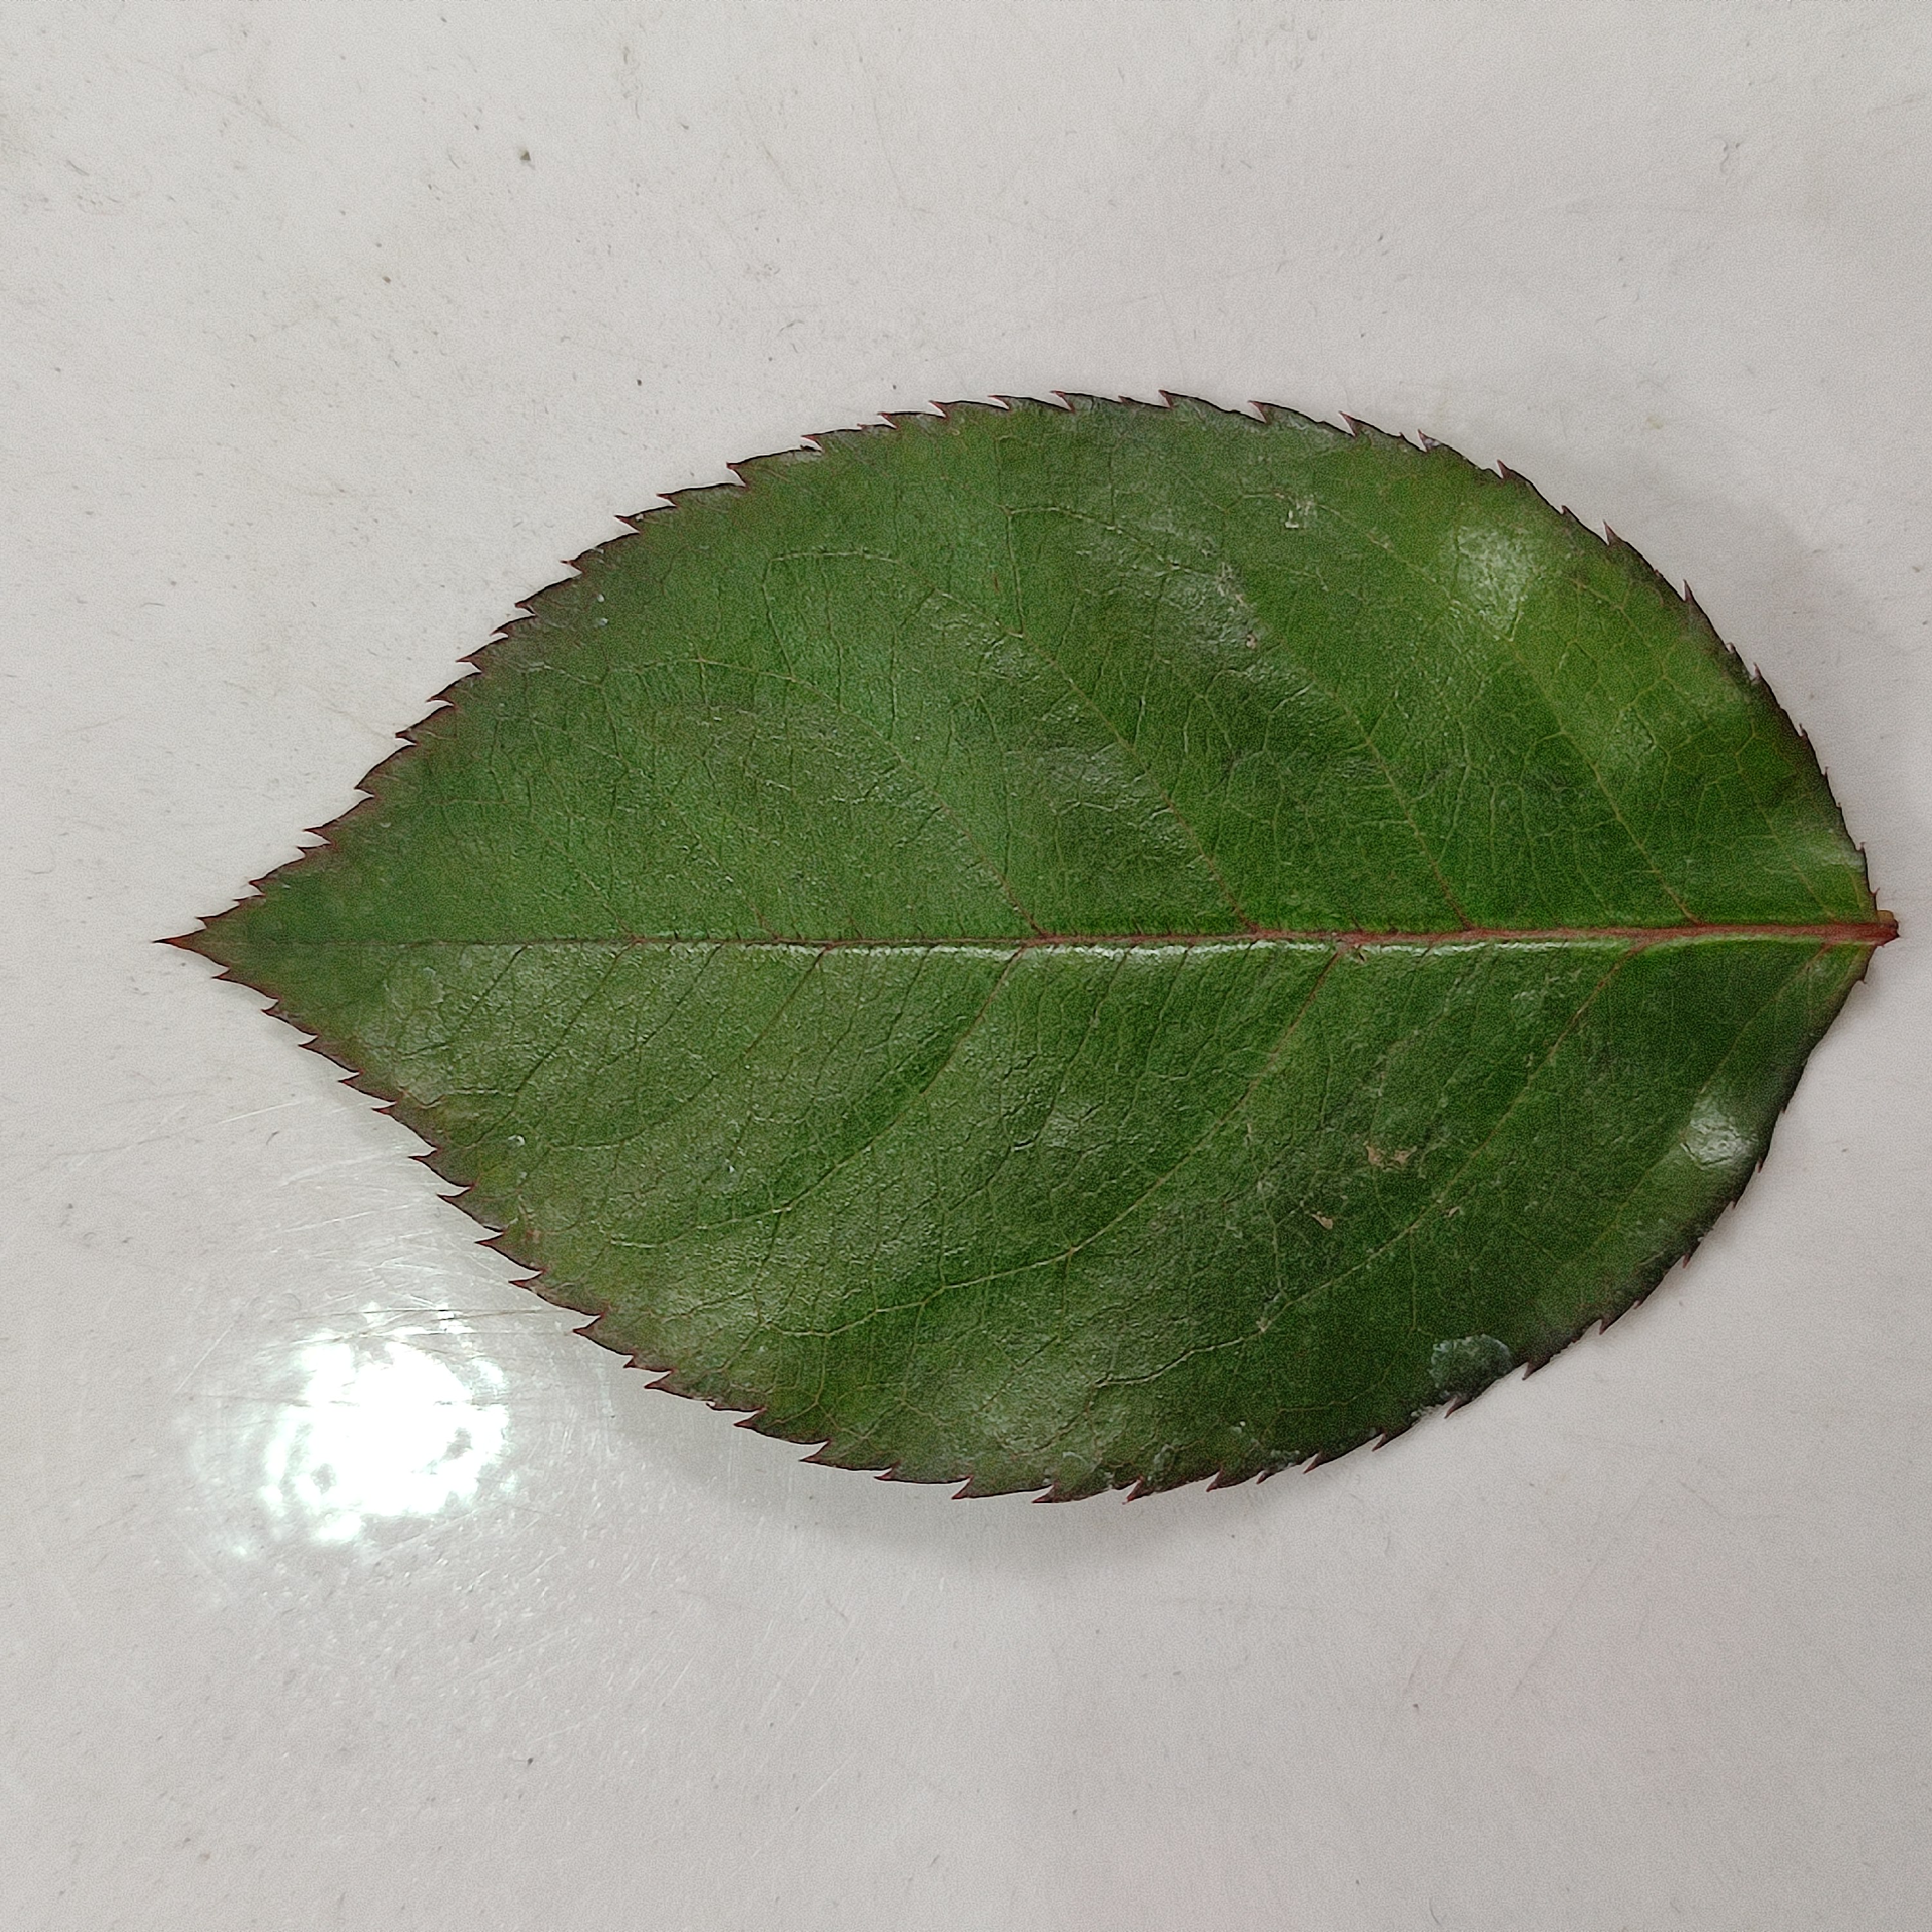
Label: Healthy Leaf